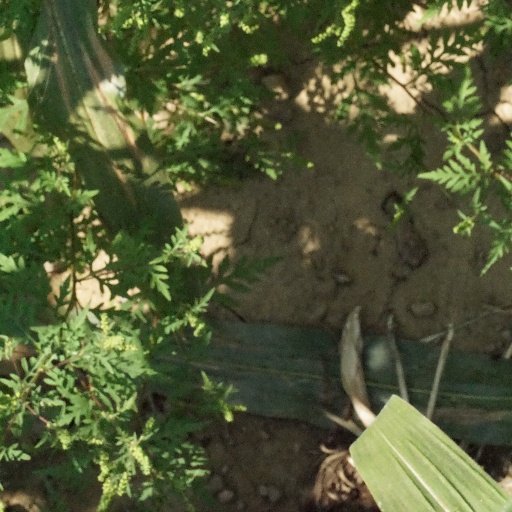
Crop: maize; corn